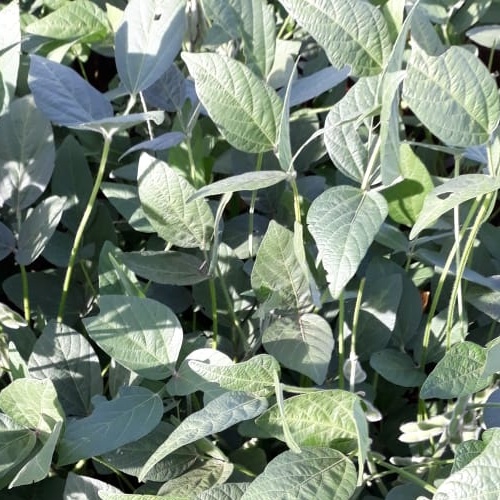
Label: Caterpillar